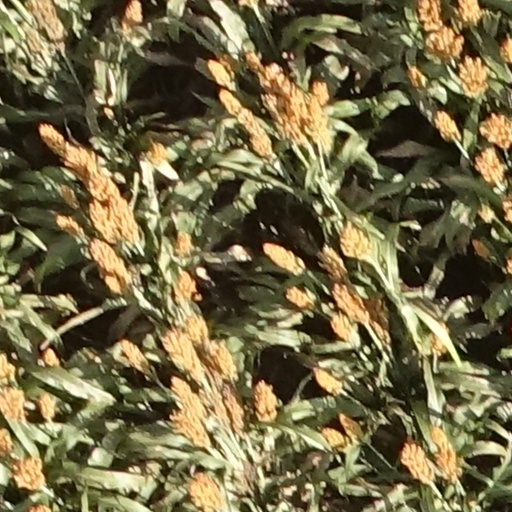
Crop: sorghum